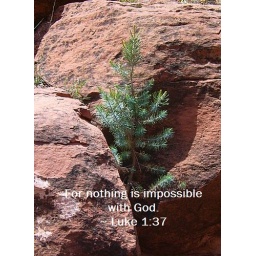
This was a little tree bravely growing from a rock in Sedona, AZ.